Jeep J8

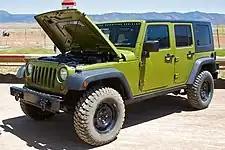
AEV J8 Milspec American Expedition Vehicles version

The first J8 was first planned for assembly at a Chrysler joint-venture facility in Cairo, Egypt. On July 2, 2008, the production version of the Jeep J8 was unveiled at Euro Camp Jeep 2008, a customer event in Mecklenburg-Vorpommern, Germany.